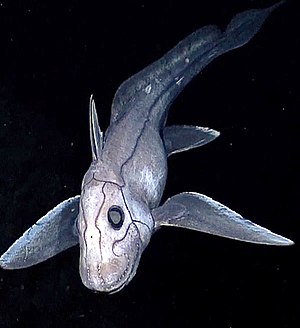
Chimaera
Fisk af ordenen Chimaera på dybt vand
Chimaera er en orden af fisk, Chimaeriformes i klassen Bruskfisk, som opstod for 200 millioner år siden. På dette tidspunkt opstod hajer og rokker også. I ordenen findes f.eks. Havmus.